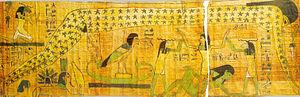
Geb est le dieu de la Terre dans la mythologie égyptienne qui fait partie de la grande Ennéade d'Héliopolis. Il est le fils de Shou et de Tefnout, mais aussi le frère et l'époux de Nout.
Djedkhonsouefânkh est un grand prêtre d'Amon qui a régné sur Thèbes en -1046. Il est le deuxième fils de Pinedjem Iᵉʳ et Isetemkheb Iʳᵉ. Il succède à son frère Masaharta au Pontificat à une époque où de grands troubles secouent la ville de Thèbes. Il est possible qu’il soit mort d’une mort violente lors de ces émeutes, d’où son court règne. Son demi-frère Menkhéperrê va lui succéder.